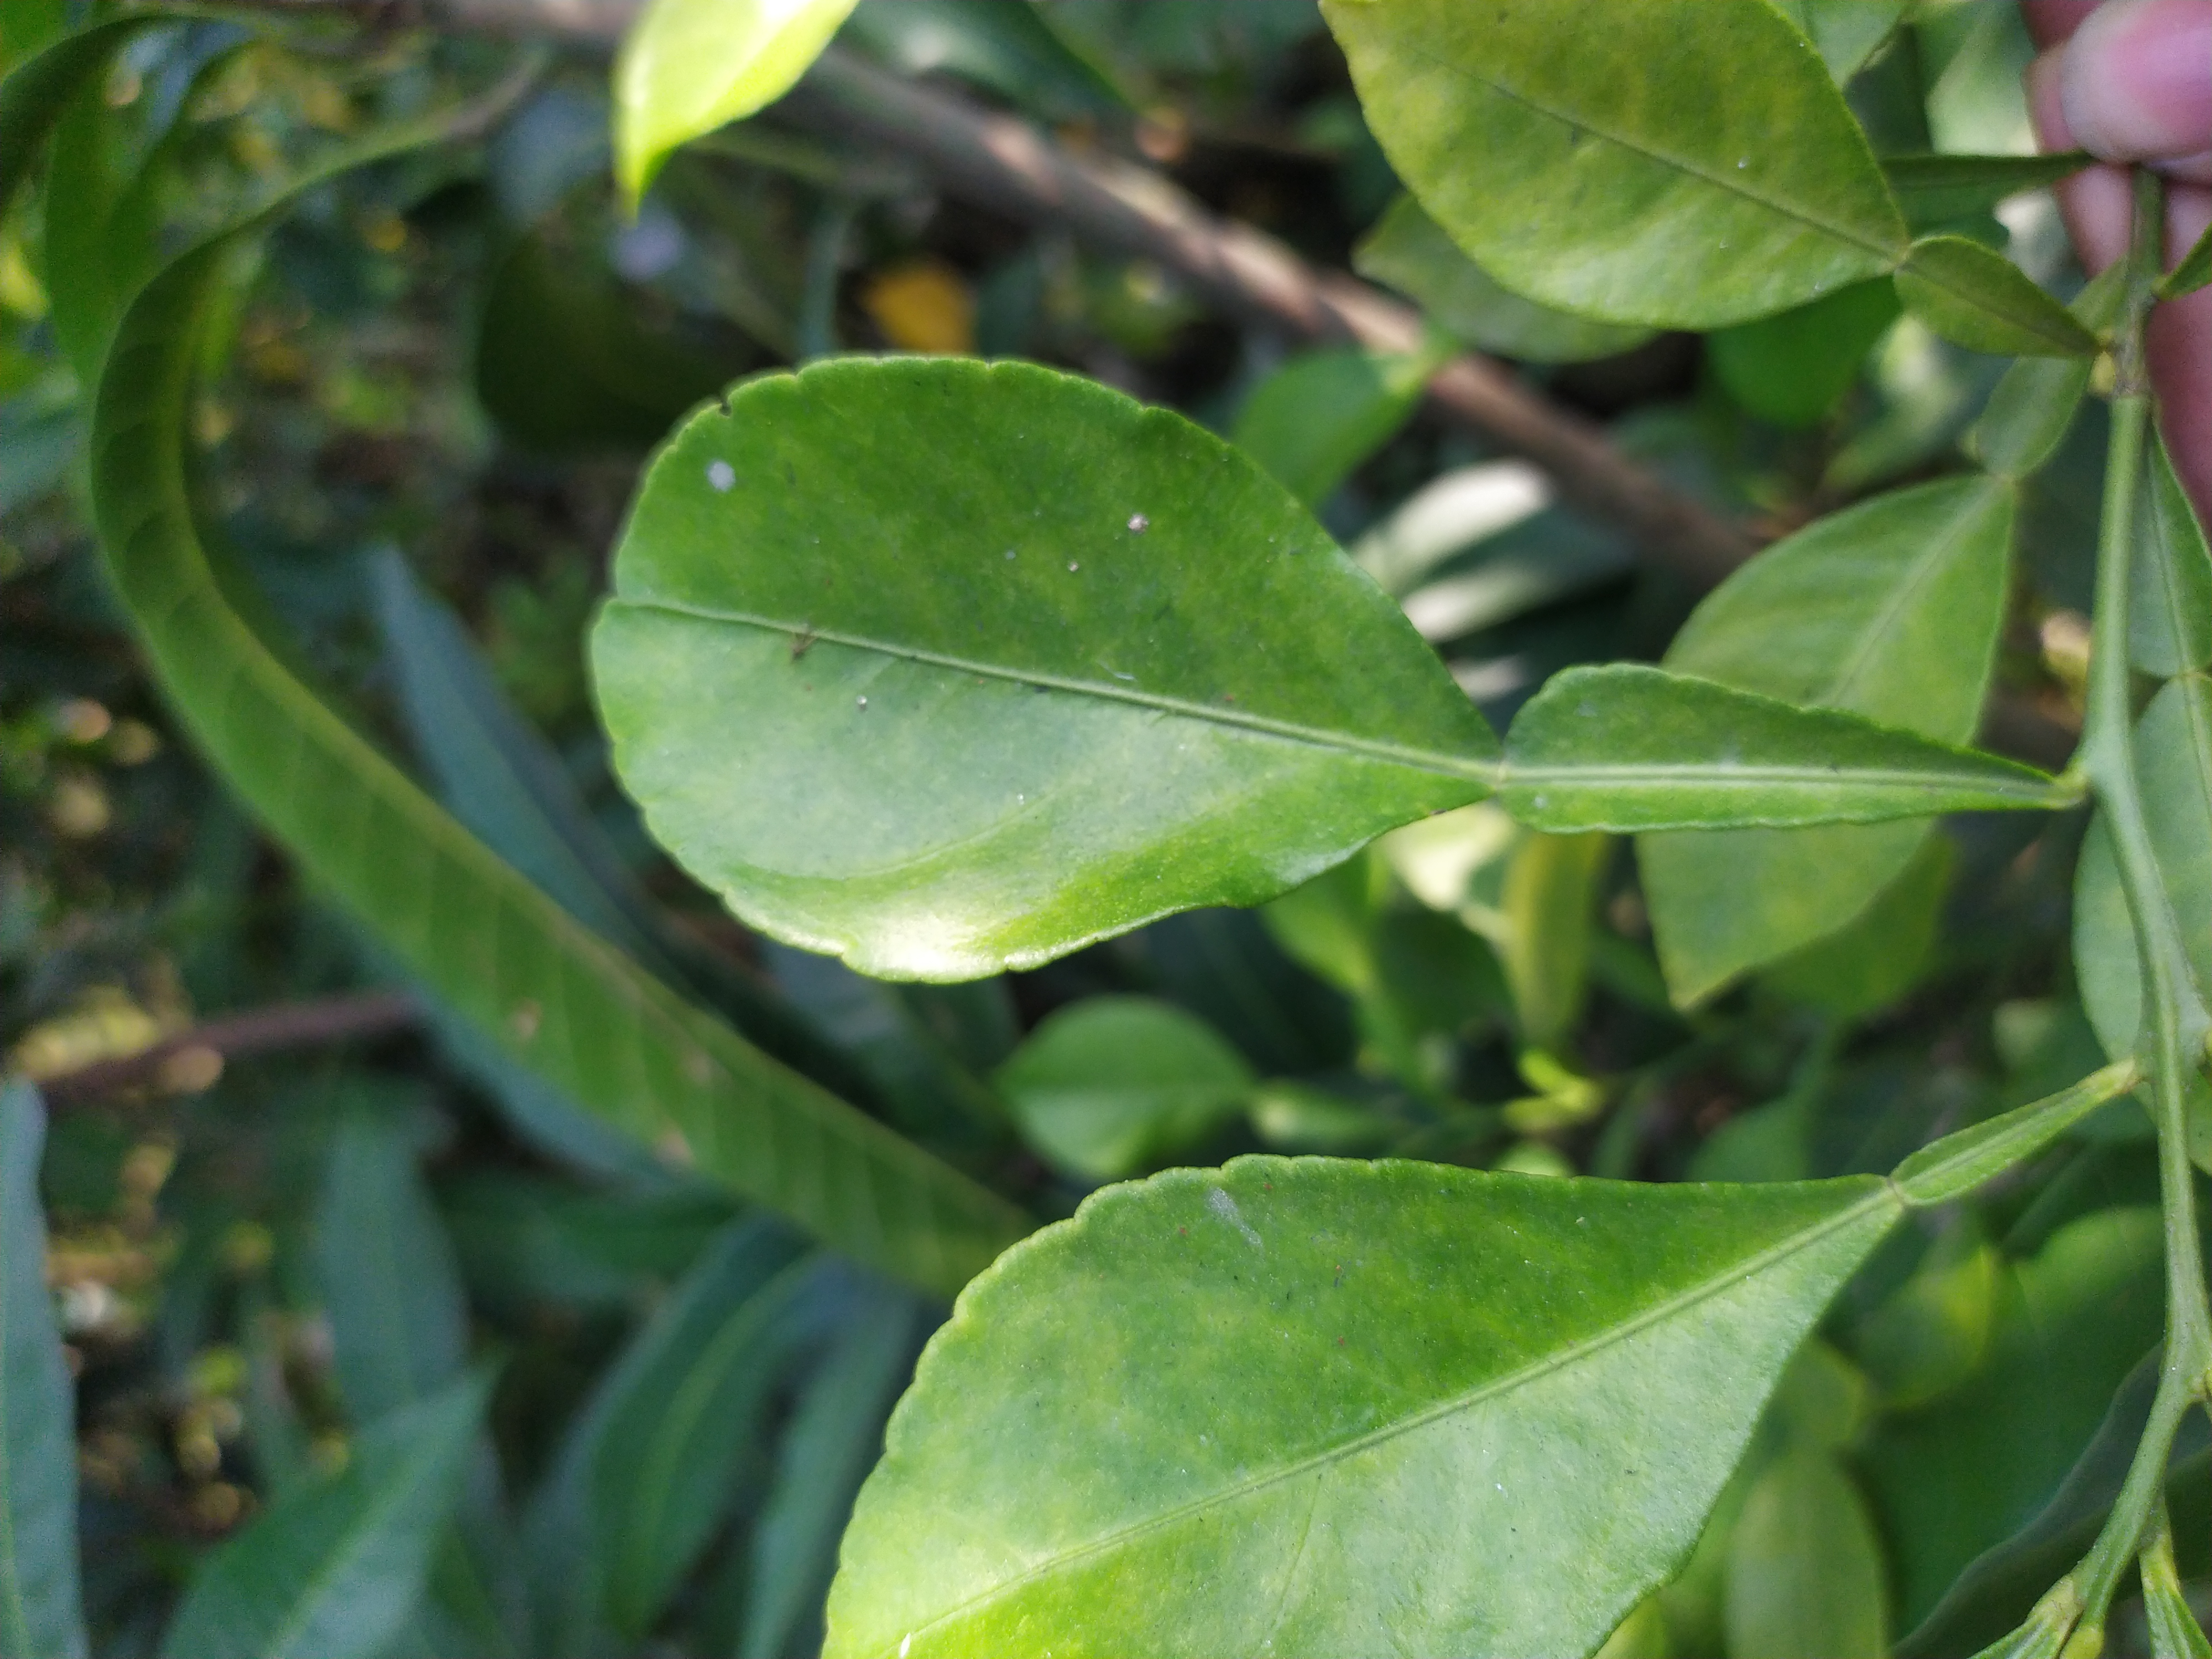
Mandarin leaf variety: Nagpuri